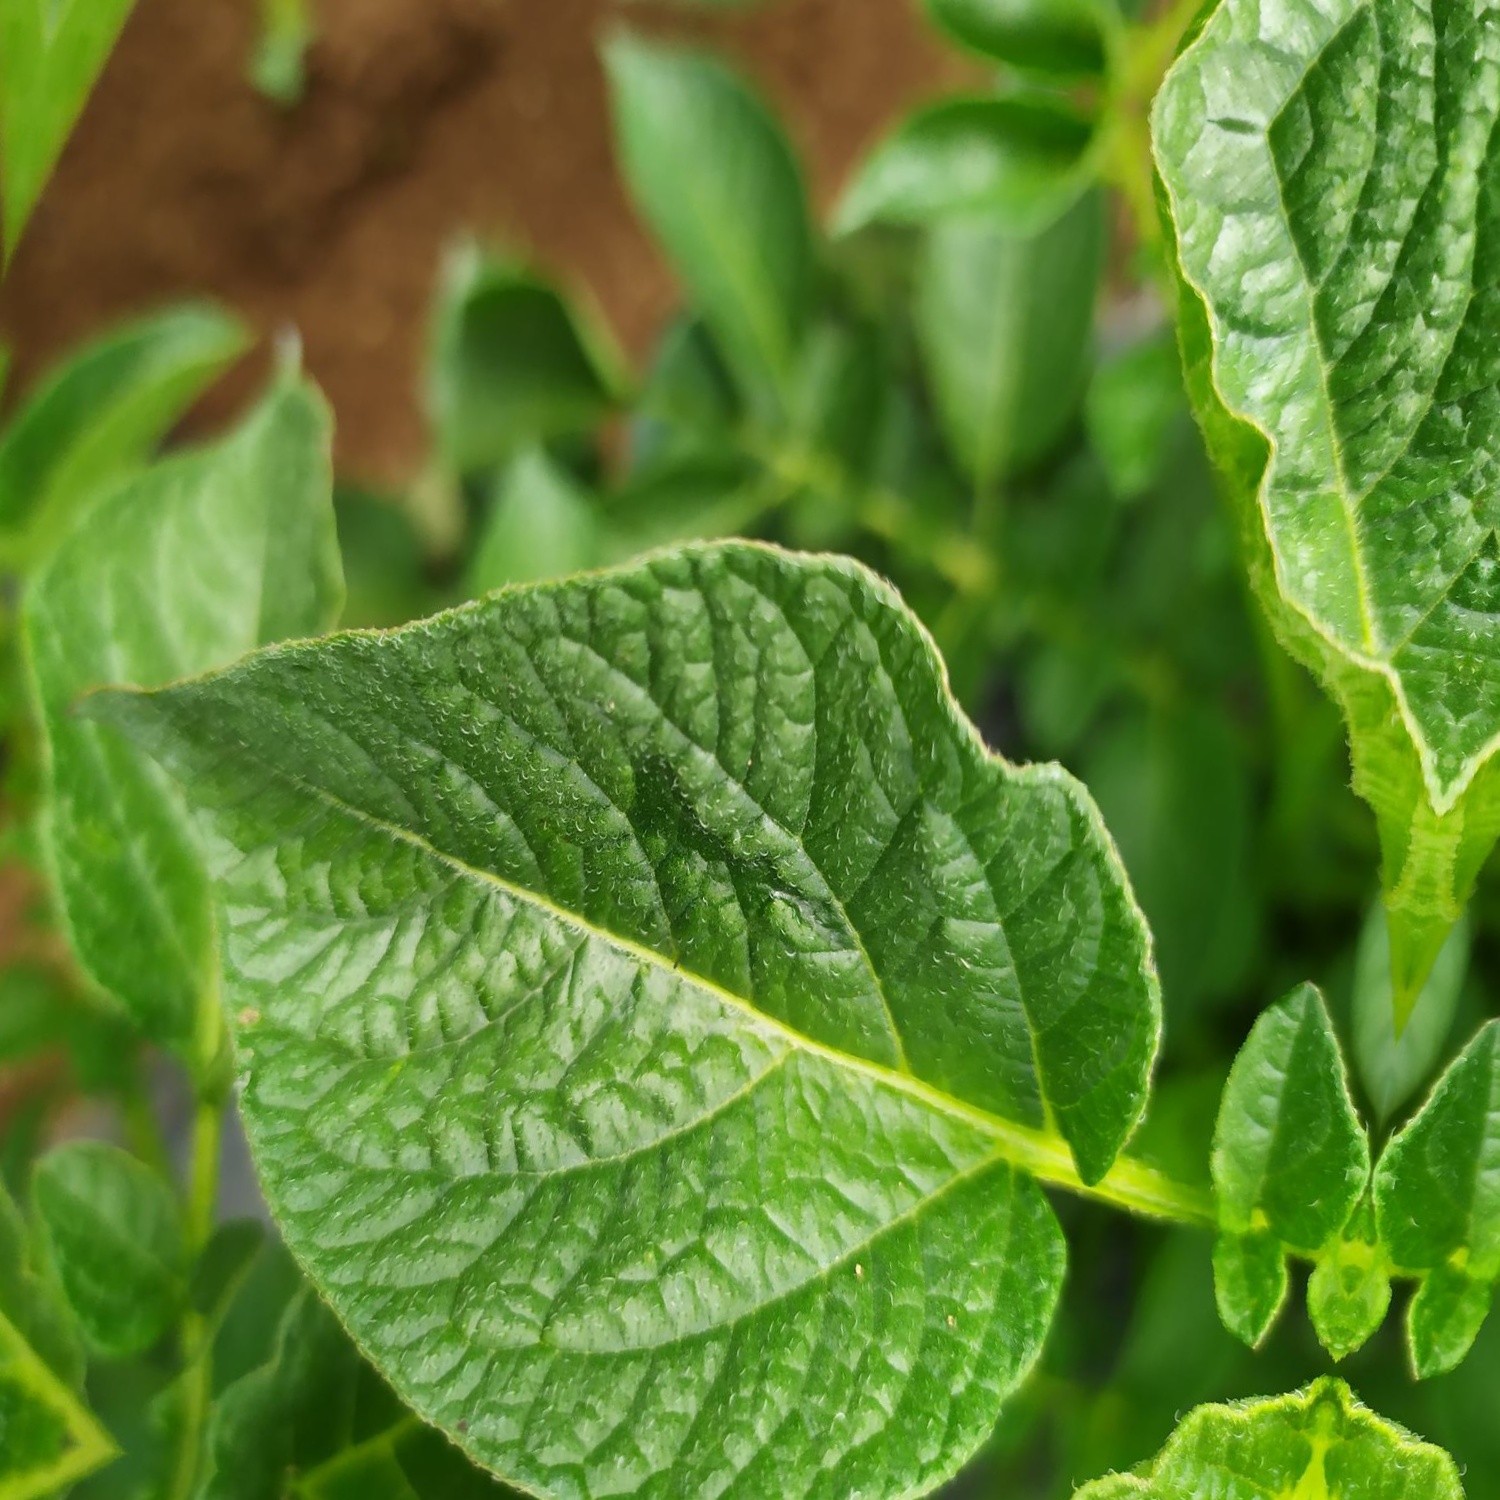
Etiqueta: Virus